VAQ-139

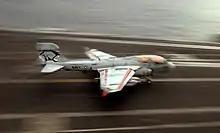
VAQ-139 EA-6B

On 18 March 2005 VAQ-139 accepted the first Improved Capabilities III Prowler. In early February, VAQ-139 put the new systems to the test by becoming the first squadron to use the ICAP III in combat to support United States and Coalition Forces in Iraq during the ongoing efforts in the Iraq War. Flying over 650 sorties and 1,650 combat hours in months from and Al Asad Air Base in Iraq.